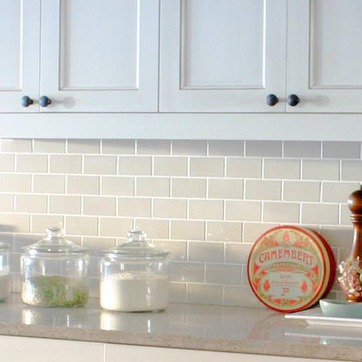
Material: tile